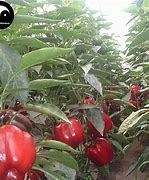
Label: capsicum